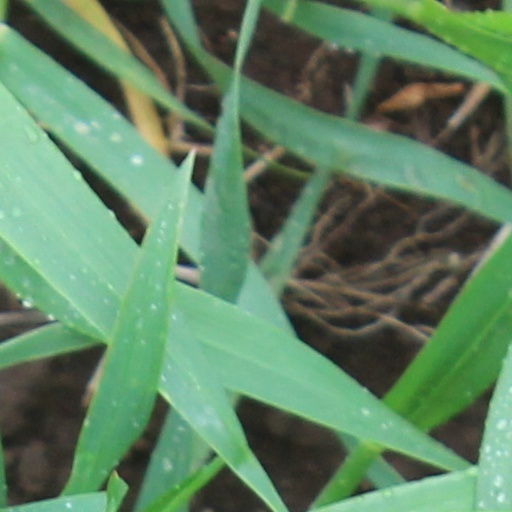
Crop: wheat